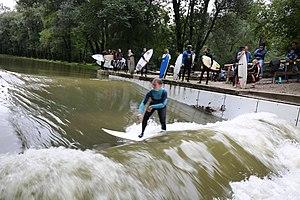
Le Flosskanal est un canal urbain situé dans le district de Munich Thalkirchen. Il a été construit à la fin du 19ᵉ siècle pour la navigation sur l'Isar comme accès à la nouvelle zone centrale. Aujourd'hui, des promenades en radeau y sont organisées et il est utilisé pour faire du canoë et du rafting.